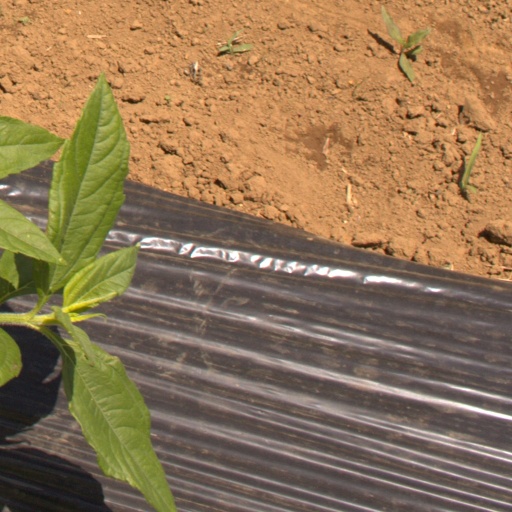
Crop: Jerusalem artichoke